Zulfikar Ali Bhutto

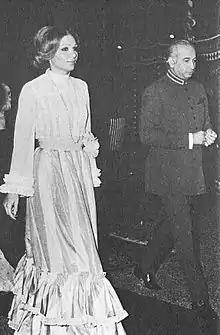
Bhutto meeting with Iranian Empress Farah Pahlavi, 1972

Bhutto stayed in Dhaka on the night of 25 March and commented that Pakistan had been saved by the army before leaving on the 26th. While supportive of the army's actions and working to rally international support, Bhutto distanced himself from the Yahya Khan regime and began to criticize Yahya Khan for mishandling the situation. He refused to accept Yahya Khan's scheme to appoint Bengali politician Nurul Amin as Prime Minister, with Bhutto as deputy prime minister. Soon after Bhutto's refusal and continuous resentment toward General Yahya Khan's mishandling of the situation, Khan ordered Military Police to arrest Bhutto on charges of treason, quite similar to Mujib. Bhutto was imprisoned in the Adiala Jail along with Mujib, where he was set to face the charges. The army crackdown on the Bengalis of East Pakistan fueled an armed resistance by the Mukti-Bahini (a guerrilla force formed for the campaign of an independent Bangladesh and trained by the Indian army). Pakistan launched an air attack on India in the western border that resulted in the Indian intervention in East Pakistan, which led to the very bitter defeat of Pakistani forces, who surrendered on 16 December 1971. Consequently, the state of People's Republic of Bangladesh was born, and Bhutto and others condemned Yahya Khan for failing to protect Pakistan's unity. Isolated, Yahya Khan resigned on 20 December and transferred power to Bhutto, who became president, commander-in-chief, and the first civilian chief martial law administrator.